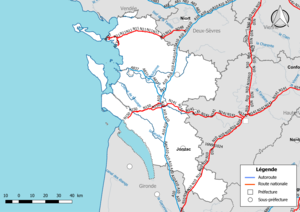
Carte du réseau routier national, constitué des autoroutes et des routes nationales, dans le département de la Charente-Maritime (France). Situation au 1er janvier 2019.
Cet article présente l'histoire, les caractéristiques et les événements significatifs ayant marqué le réseau routier du département de la Charente-Maritime en France.